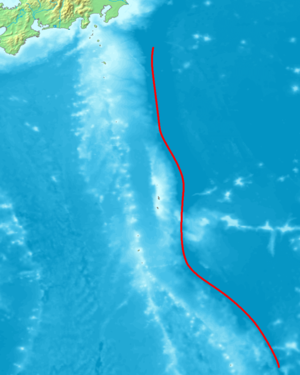
La fosse d'Izu-Ogasawara, aussi appelée fosse d'Izu-Bonin est une fosse océanique dans l'Ouest de l'océan Pacifique. C'est une extension de la fosse du Japon. La profondeur maximale de la fosse est de −9 788 m.